Eucalyptus laeliae

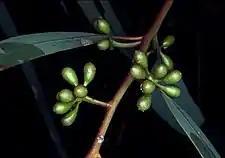
flower buds

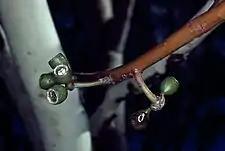
fruit

"Eucalyptus laeliae" is a tree that typically grows to a height of and forms a lignotuber. The bark is smooth, powdery, usually white but in autumn, butter yellow. Young plants and coppice regrowth have bluish green, egg-shaped to lance-shaped leaves that are long and wide. Adult leaves are arranged alternately, the same dull bluish green or yellowish on both sides, lance-shaped to curved, long and wide on a petiole long.